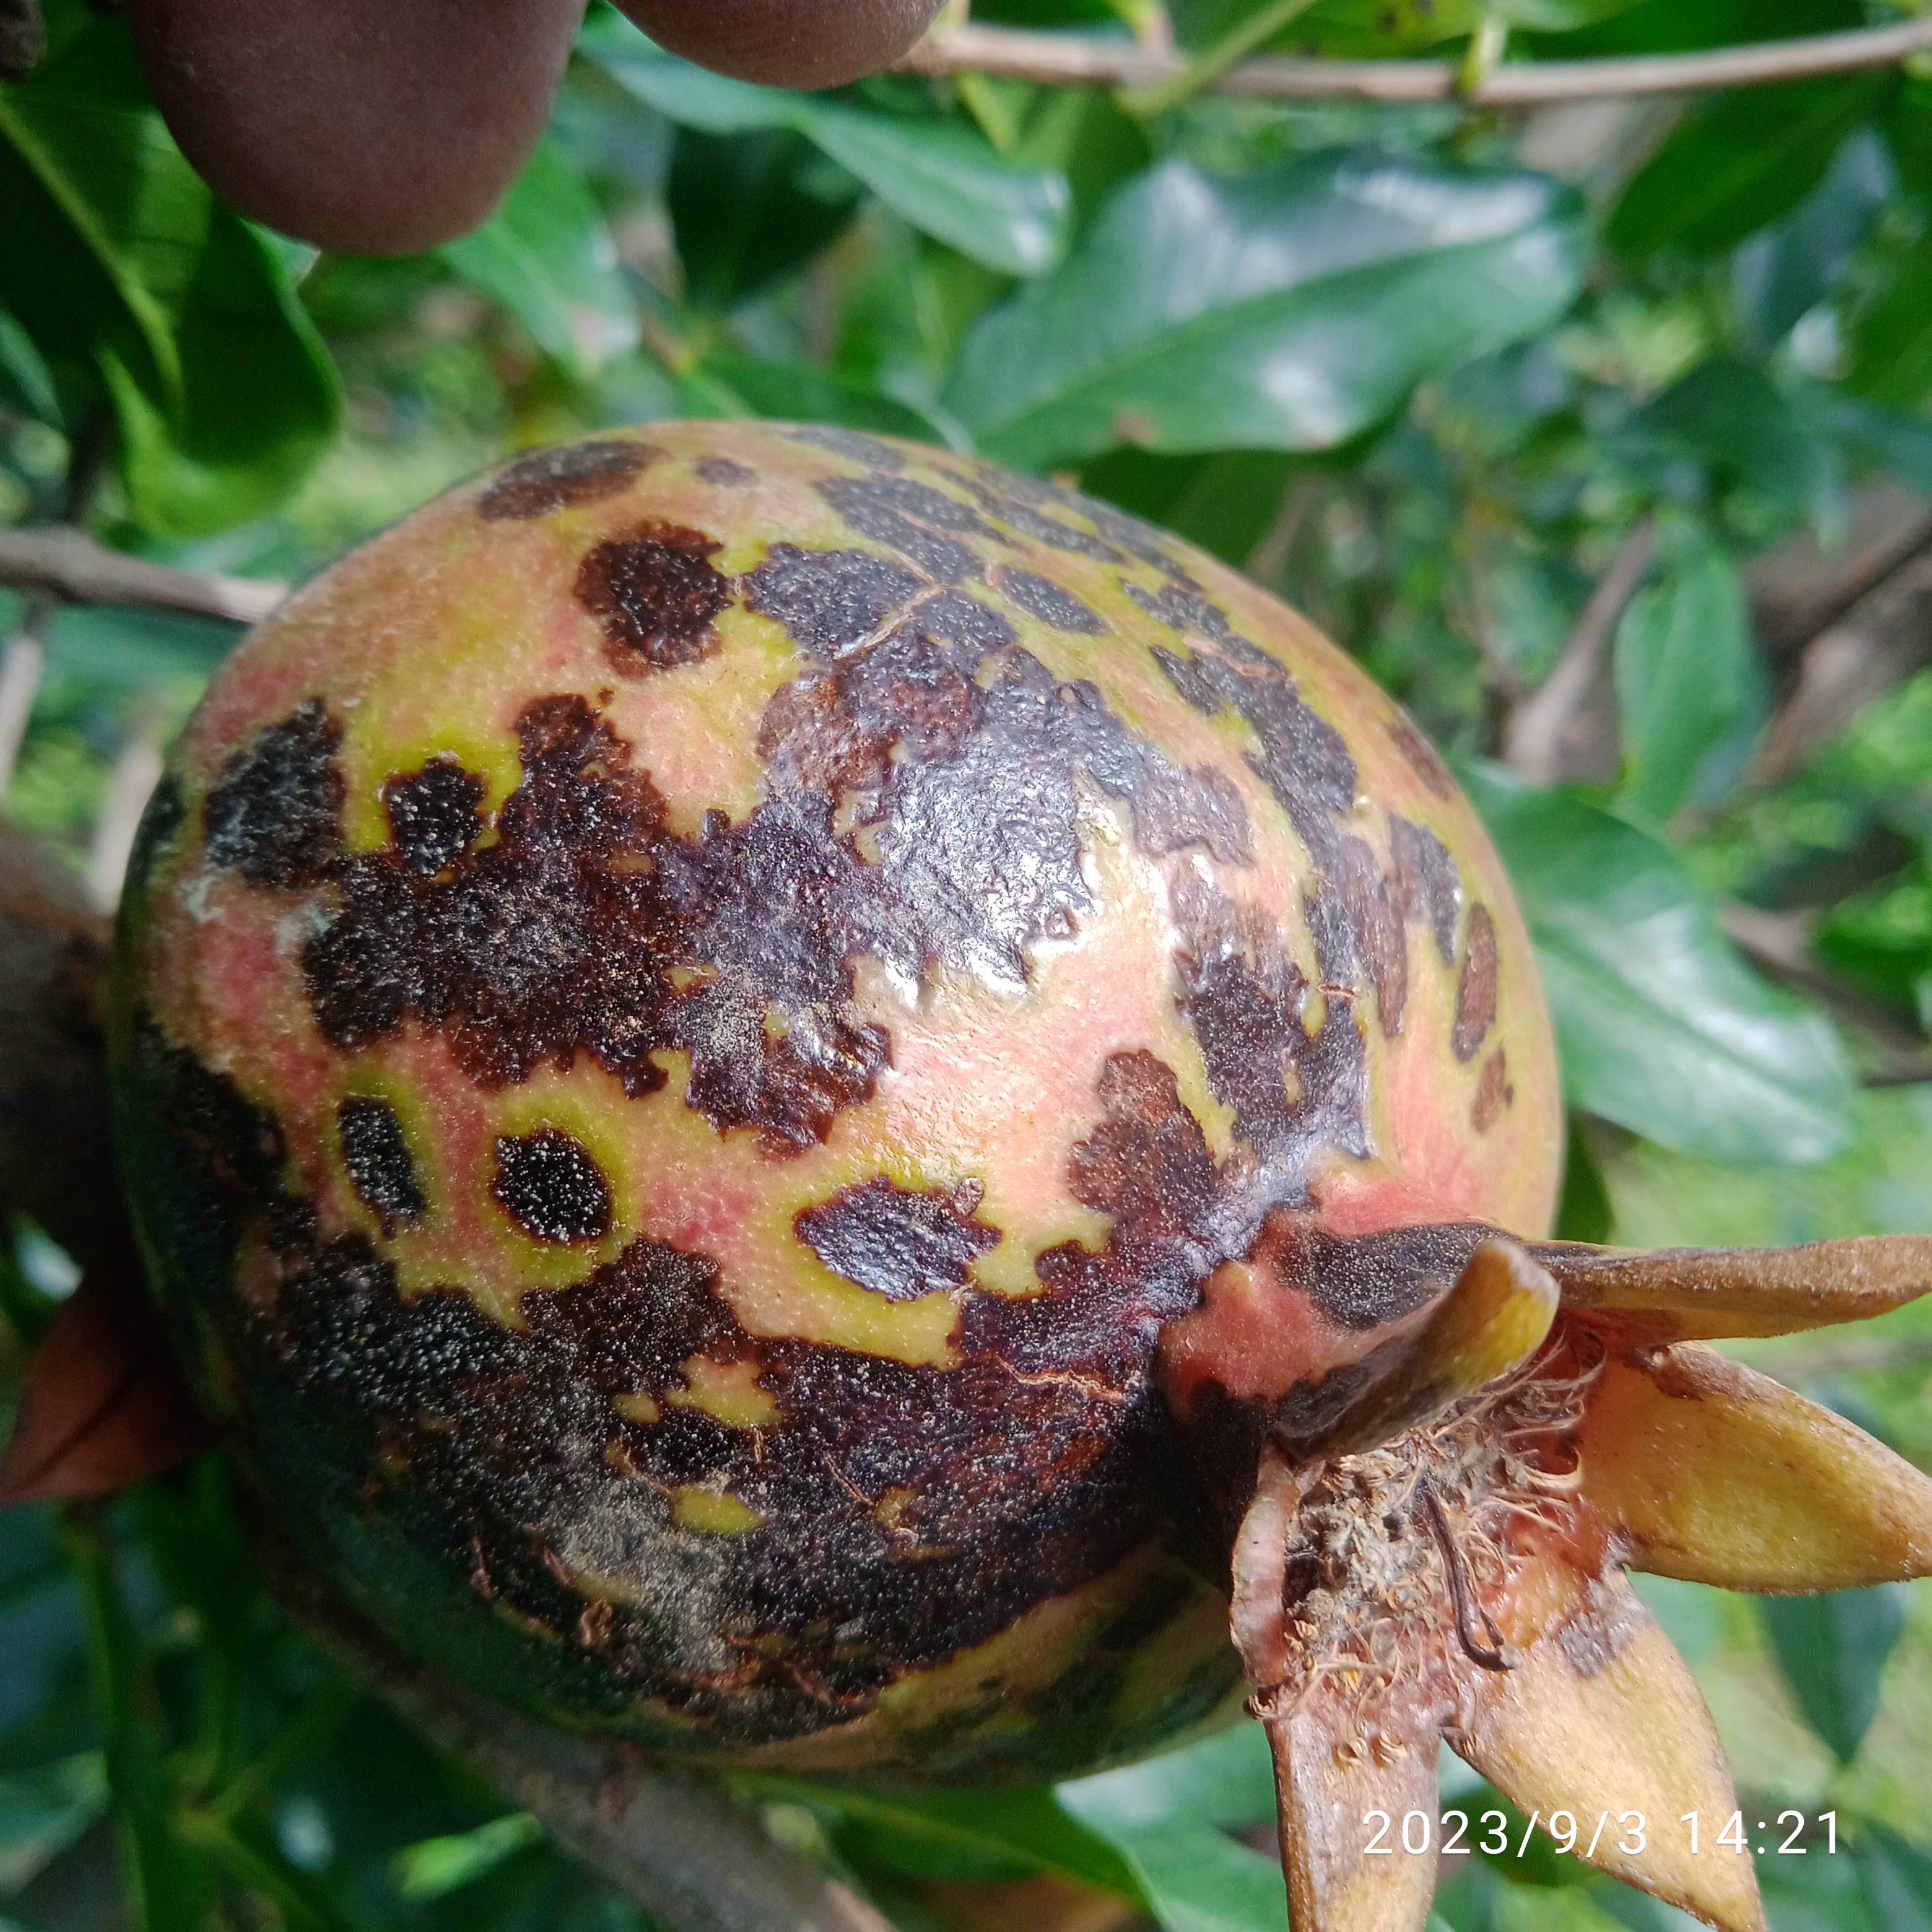
Label: Anthracnose